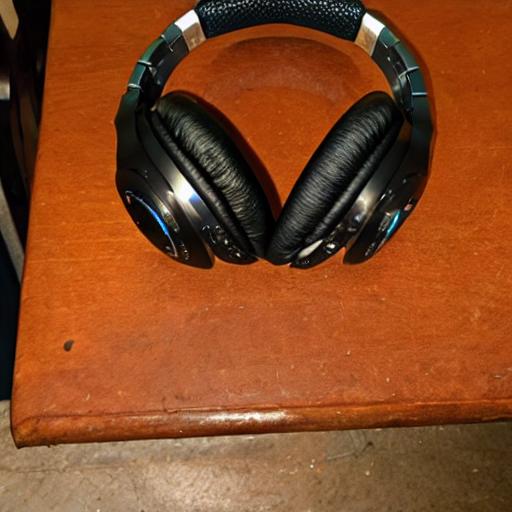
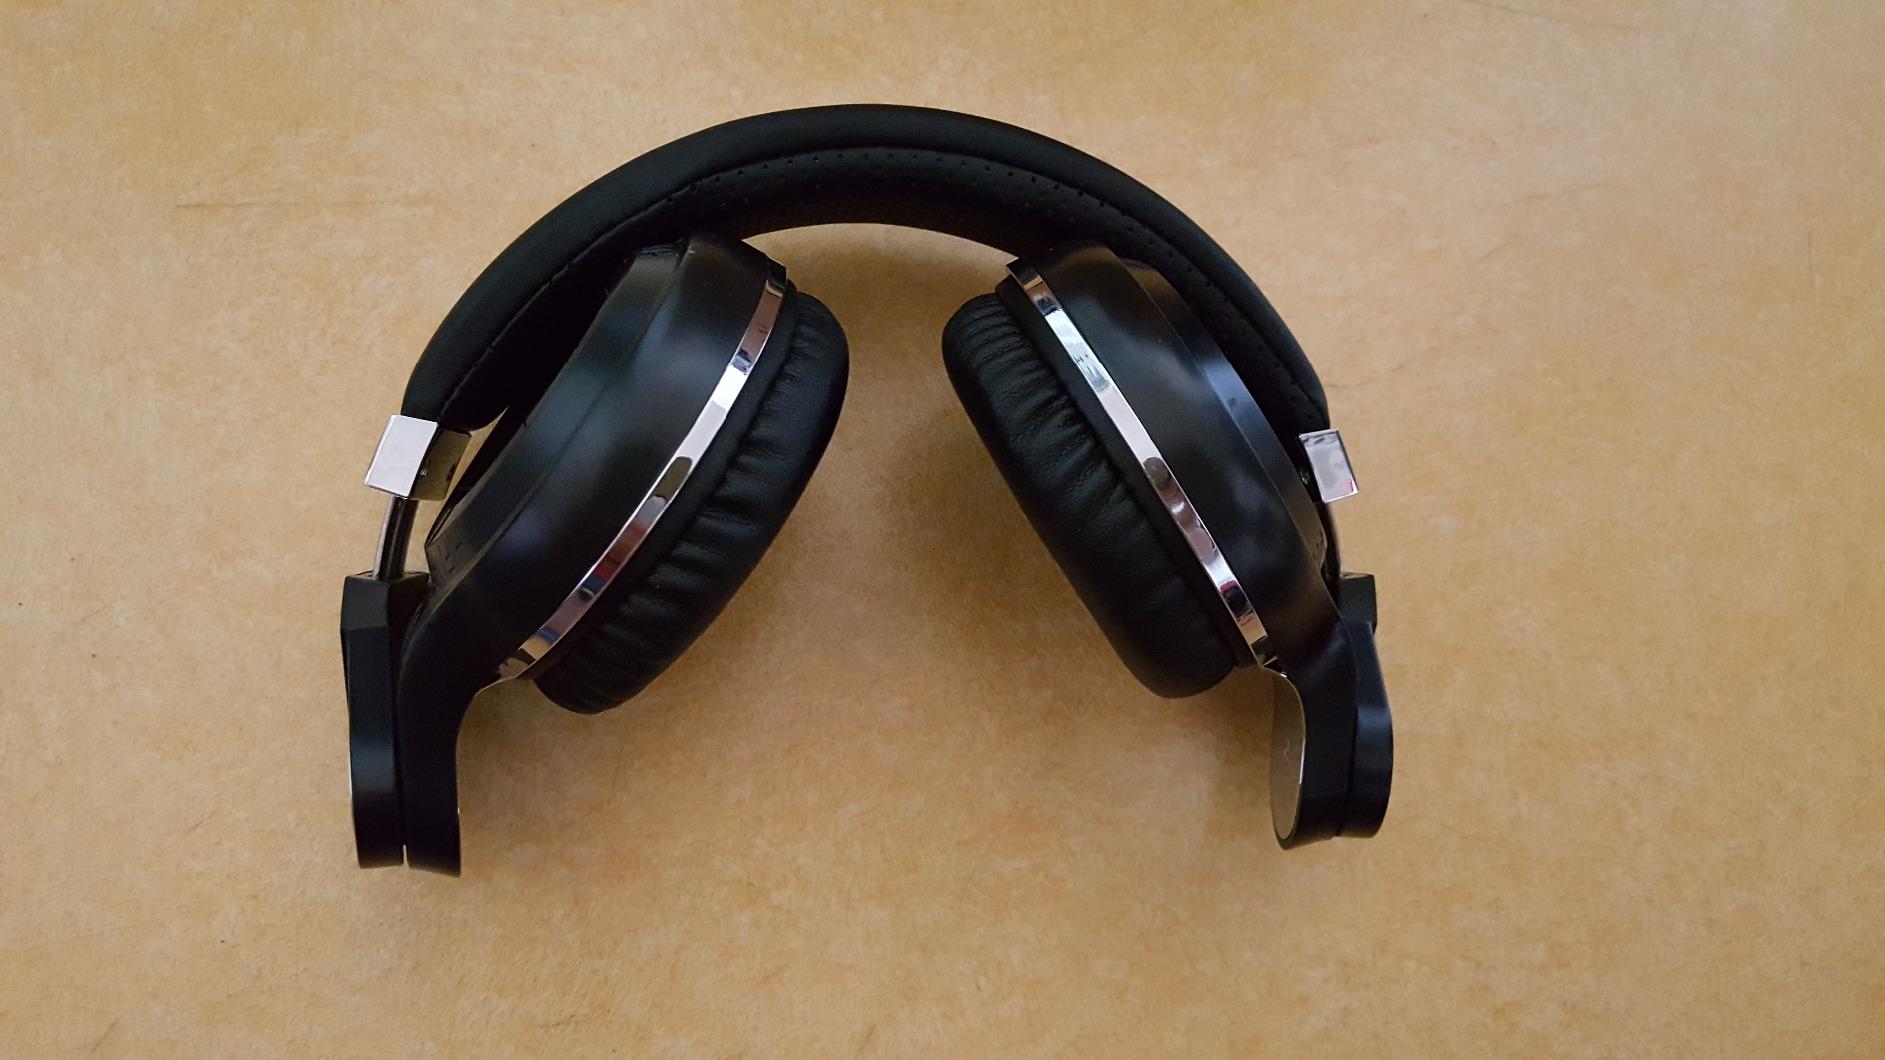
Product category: headphones
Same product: no